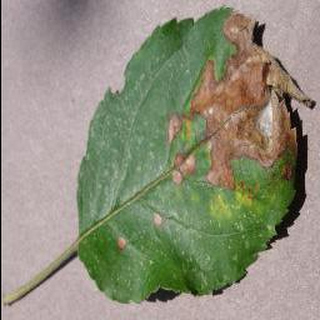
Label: apple_black_rot